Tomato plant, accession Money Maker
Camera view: horizontal (90 deg, fisheye); turntable rotation: 270 degrees
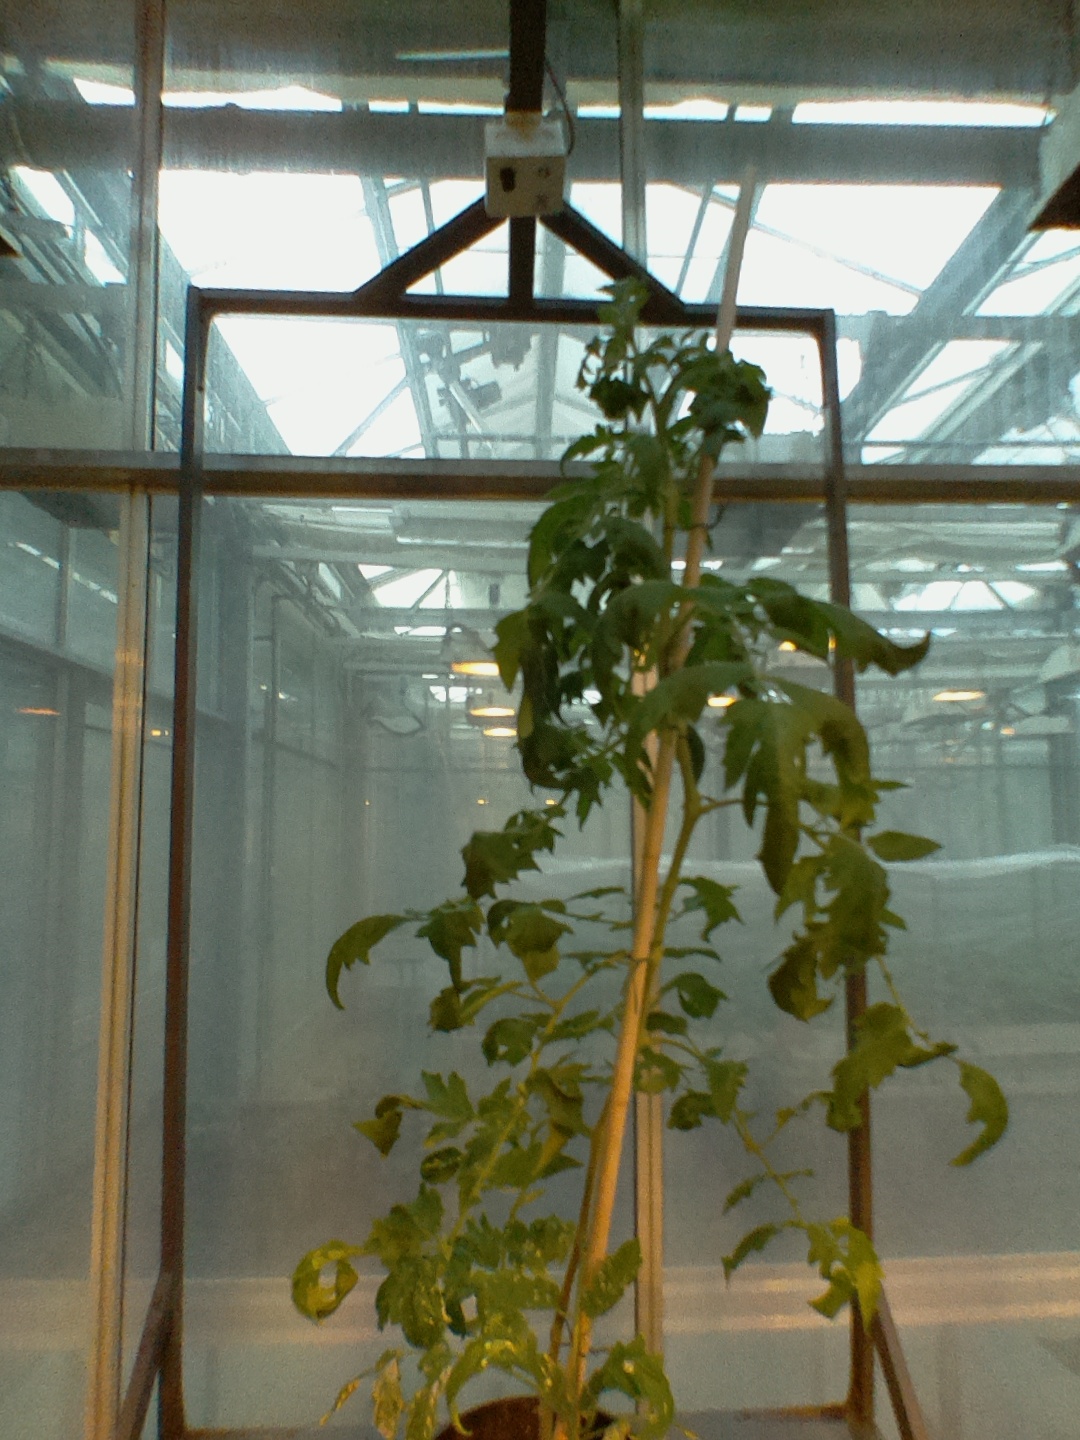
BBCH growth stage 61: 10%-20% of flowers open